Samy Molcho

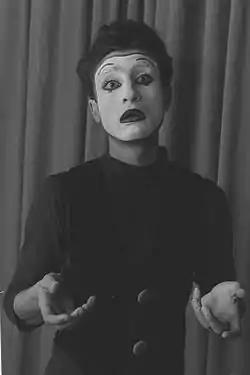
Samy Molcho as a young Israeli mime artist, 1960

He worked as an actor at the Cameri Theatre and at the Israeli National Theatre Habimah. 1960 he had his first one-man mime performance in Tel Aviv.